Missouri Route 52

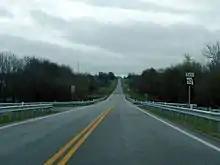
Missouri Route 52 eastbound shortly after ending a concurrency with I-49/US 71.

Route 52 is largely a two-lane highway for its entirety except for the concurrency with I-49/US 71 and US 65. A portion through Versailles and Eldon has a center lane for left turning.